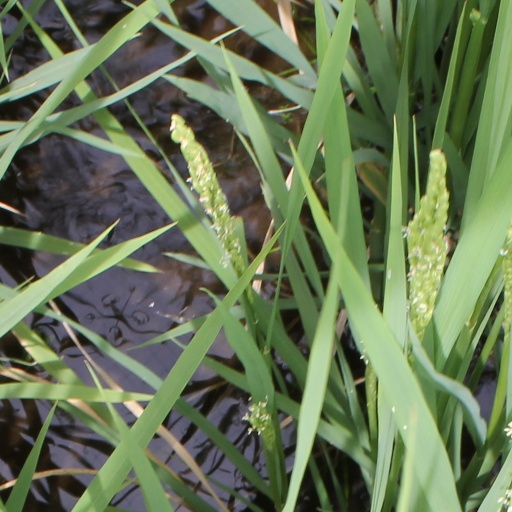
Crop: rice